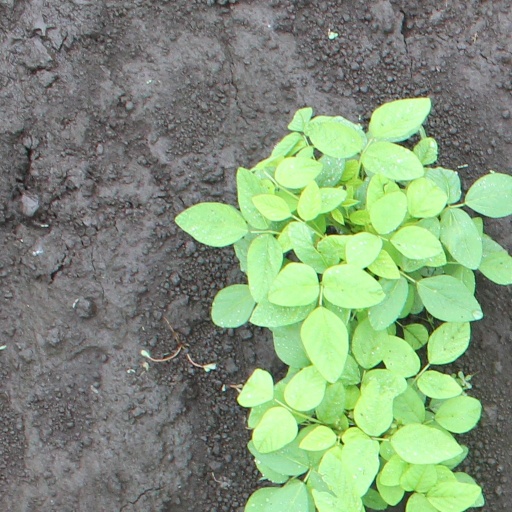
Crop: soybean